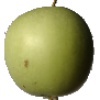
Label: Apple Granny Smith 1